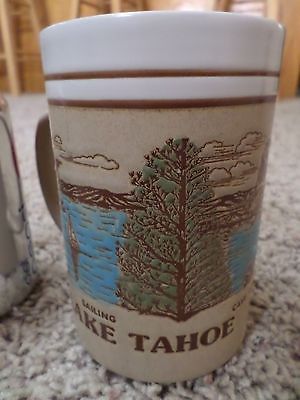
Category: mug